Turner Prize

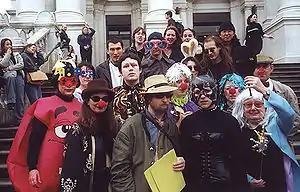
First Stuckist demonstration, 2000

The Stuckist art group staged their first demonstration against the prize, dressed as clowns, describing it as an "ongoing national joke" and "a state-funded advertising agency for Charles Saatchi", adding "the only artist who wouldn't be in danger of winning the Turner Prize is Turner", and concluding that it "should be re-named The Duchamp Award for the destruction of artistic integrity". "The Guardian" announced the winner of Turner Prize with the headline "Turner Winner Riles the Stuckists".